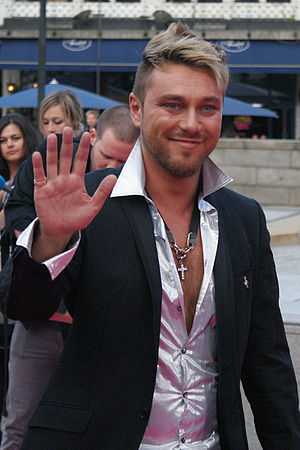
Miroslav Kostadinov
Miroslav Kostadinov er en bulgarsk sanger og sangskriver, som repræsenterede Bulgarien i Eurovision Song Contest 2010.